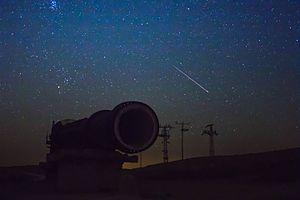
Un essaim, mieux connu sous le nom de pluie d'étoiles filantes ou de météores, est une augmentation temporaire et périodique de la quantité d'étoiles filantes observées dans le ciel. Le phénomène est causé par le passage de la Terre dans l'orbite d'une comète, ce qui engendre la pénétration d'une grande quantité de poussière cométaire dans l'atmosphère terrestre. Ces étoiles filantes semblent provenir d'un même point dans le ciel, le radiant.